François Huber

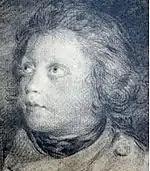
Portrait of young François Huber by his father, Jean Huber

From his early childhood, Francois was instructed in the field of literature as well as natural history, a passion he shared with his father. He attended the Collège de Saussure but his health soon deteriorated. His sight started failing at the age of fifteen. His father requested the assistance of Théodore Tronchin to treat him. He sent the young Huber to the village of Stains near Paris to recover. There, he lived the simple existence of a peasant away from the pressure of the high society. The treatment was very successful for his health and he had fond recollection of the simple life there and of the hospitality throughout his life.